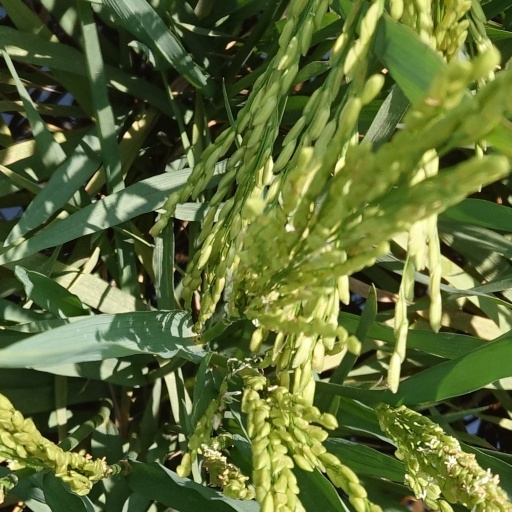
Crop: rice